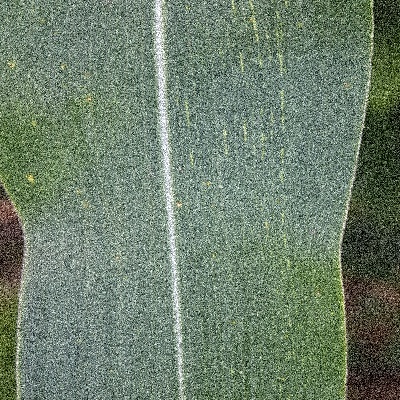
Label: Corn_(Maize)___Leaf_Spot